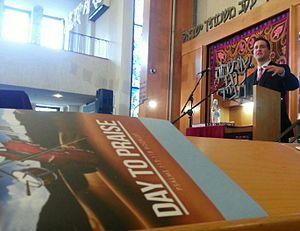
Jour de louange est une initiative mondiale énoncée par le chancelier et fondateur de CJCUC, le rabbin Shlomo Riskin et le directeur exécutif de CJCUC, David Nekrutman. L'initiative prend à se former dans un événement annuel le jour de Yom Haʿatzmaout dans quel monde les chrétiens sont appelés et invité par le rabbin Riskin à réciter le Hallel avec le peuple juif dans une célébration de louer Dieu pour l'État d'Israël.